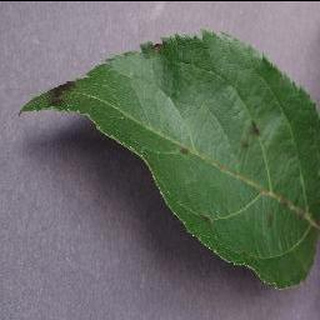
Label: apple_apple_scab